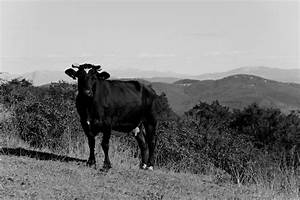
Label: mucca